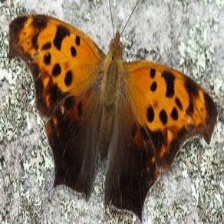
Species: QUESTION MARK
Butterfly family (ImageNet category): admiral